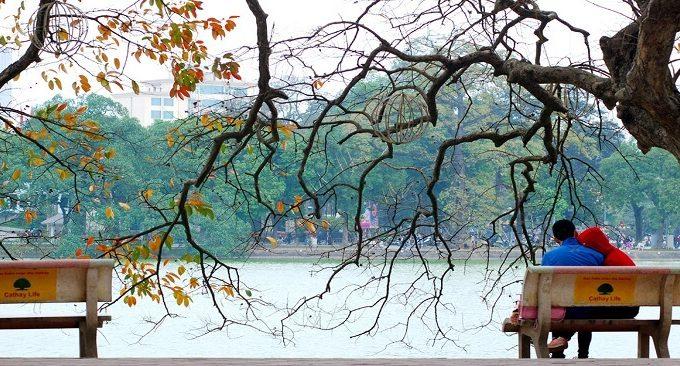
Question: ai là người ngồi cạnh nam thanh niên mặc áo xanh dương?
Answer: ngồi cạnh nam thanh niên mặc áo xanh dương là người mặc áo đỏ